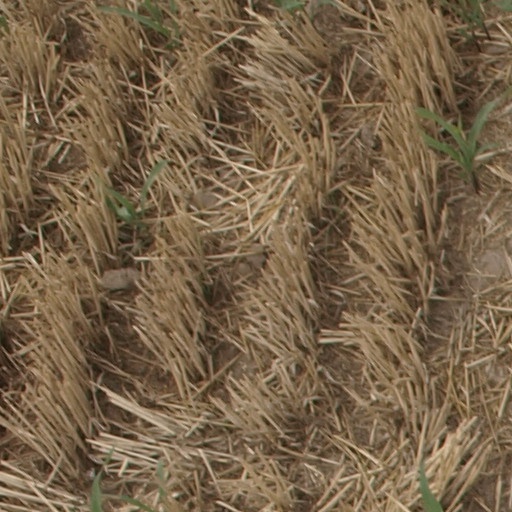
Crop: maize; corn